Question: What color is the skateboard?
Tambaya: Wana launine abin zamiyar kankarar?
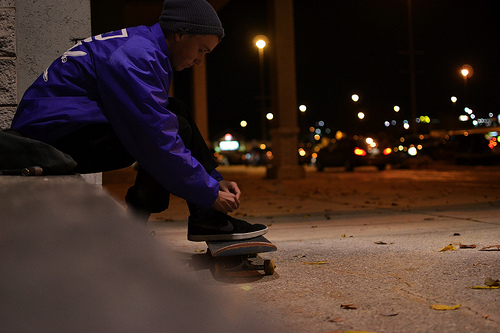
Answer: Black.
Amsa: Baƙi.